An Innocent Man (film)

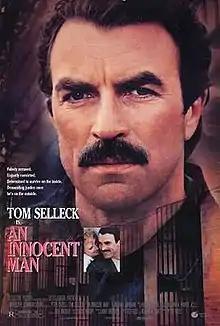
Theatrical release poster

An Innocent Man is a 1989 American crime drama thriller film directed by Peter Yates, and starring Tom Selleck. The film follows James Rainwood, an airline mechanic sent to prison when framed by crooked police officers.